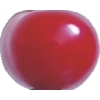
Label: cherry_sour